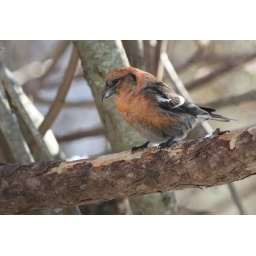
A male White-winged Crossbill perches on tree branch in North Truro, Cape Cod, Massachusetts, on Janaury 30, 2011.